William Prudhoe

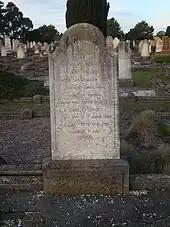
Gravestone for William and Anne Prudhoe at Linwood Cemetery

Prudhoe was first elected onto Christchurch City Council for the North-west ward in September 1882 and remained a member until his election as mayor. Prudhoe announced his intention to run for mayor and for a long time, it was expected that he was going to be returned unopposed. George Bonnington, another city councillor, received a petition to stand for election that he acceded to. Prudhoe won the election, held on 25 November 1891, by 604 votes to 544. Prudhoe was installed as mayor on 16 December 1891. He served for one term and did not stand for re-election in November 1892. He was succeeded by Eden George, who was installed on 21 December 1892.